JPX PUL 425

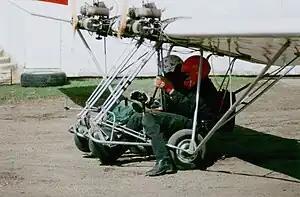
Two JPX PUL 425s mounted on a Lazair 2

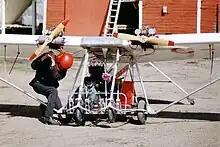
A Lazair II two-seat trainer has one of its JPX PUL 425 engines started. Lazairs generally do not have electrical systems and their engines are started by recoil start.

The JPX PUL 425, also called simply the JPX 425, is a French twin-cylinder, horizontally opposed, two-stroke aircraft engine.